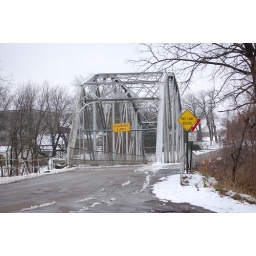
Classic bridge over the Cannon river